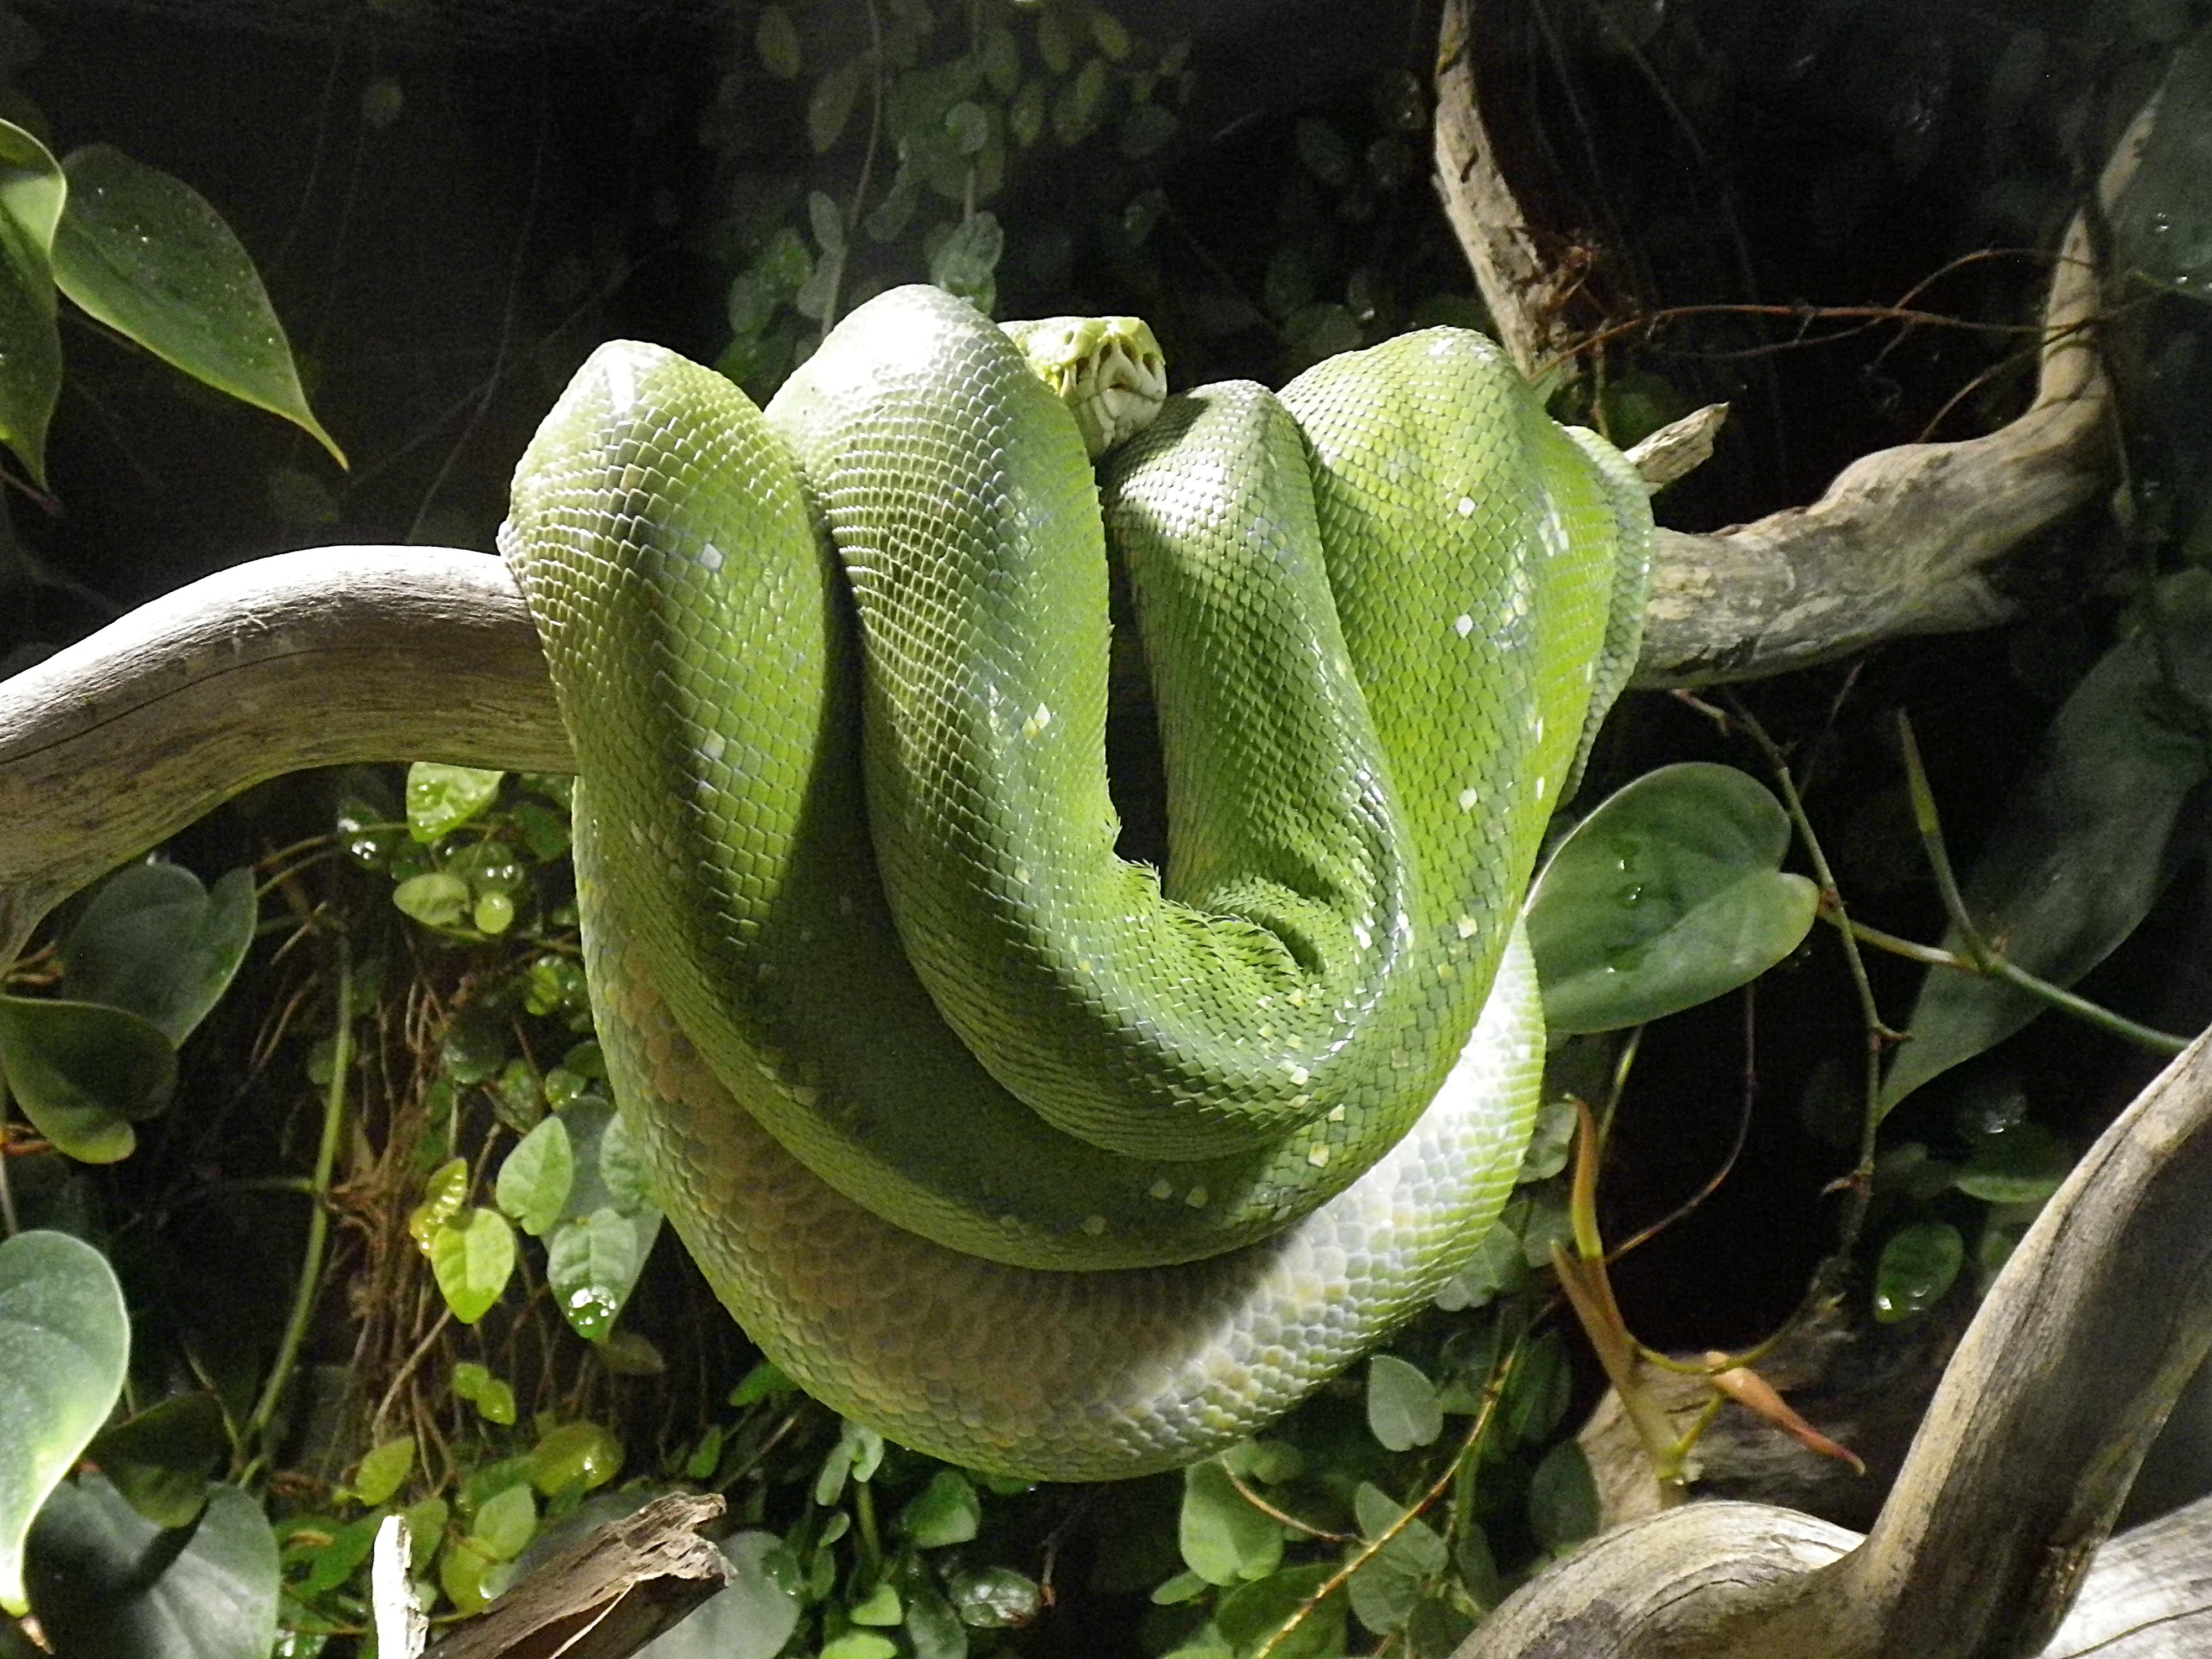
nature, plant, leaf, flower, green, jungle, botany, reptile, garden, flora, fauna, snake, terrarium, python, serpent, constrictor, flowering plant, green tree python, plant stem, land plant, scaled reptile